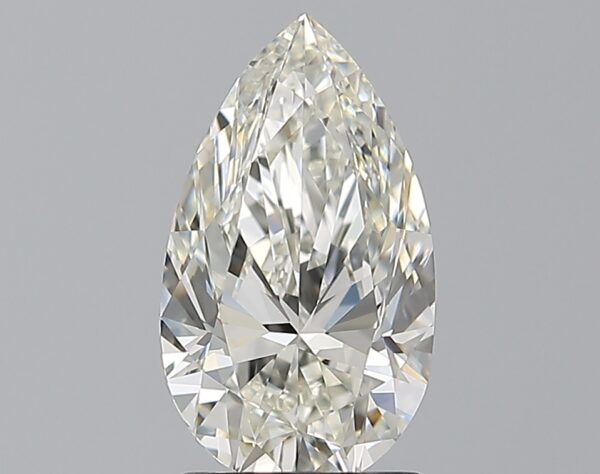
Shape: pear
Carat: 1.6
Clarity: VVS1
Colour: I
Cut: EX
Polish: EX
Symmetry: VG
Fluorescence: F
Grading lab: GIA
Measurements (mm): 10.62 x 6.18 x 3.91